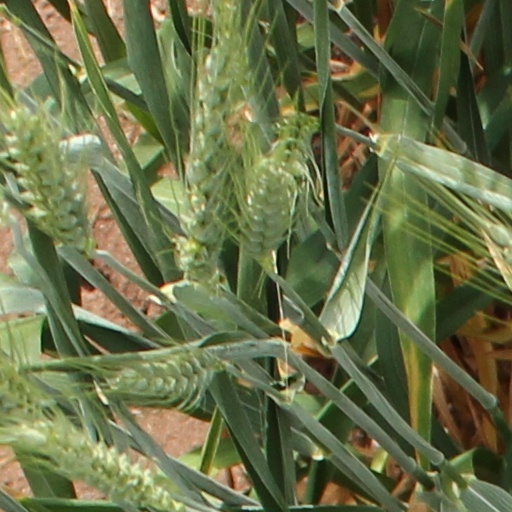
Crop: wheat